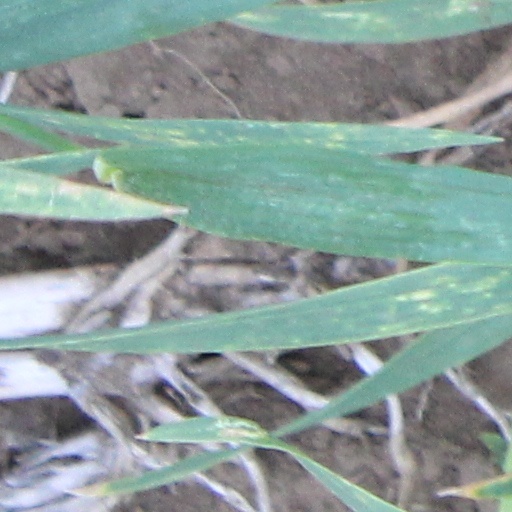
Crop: wheat